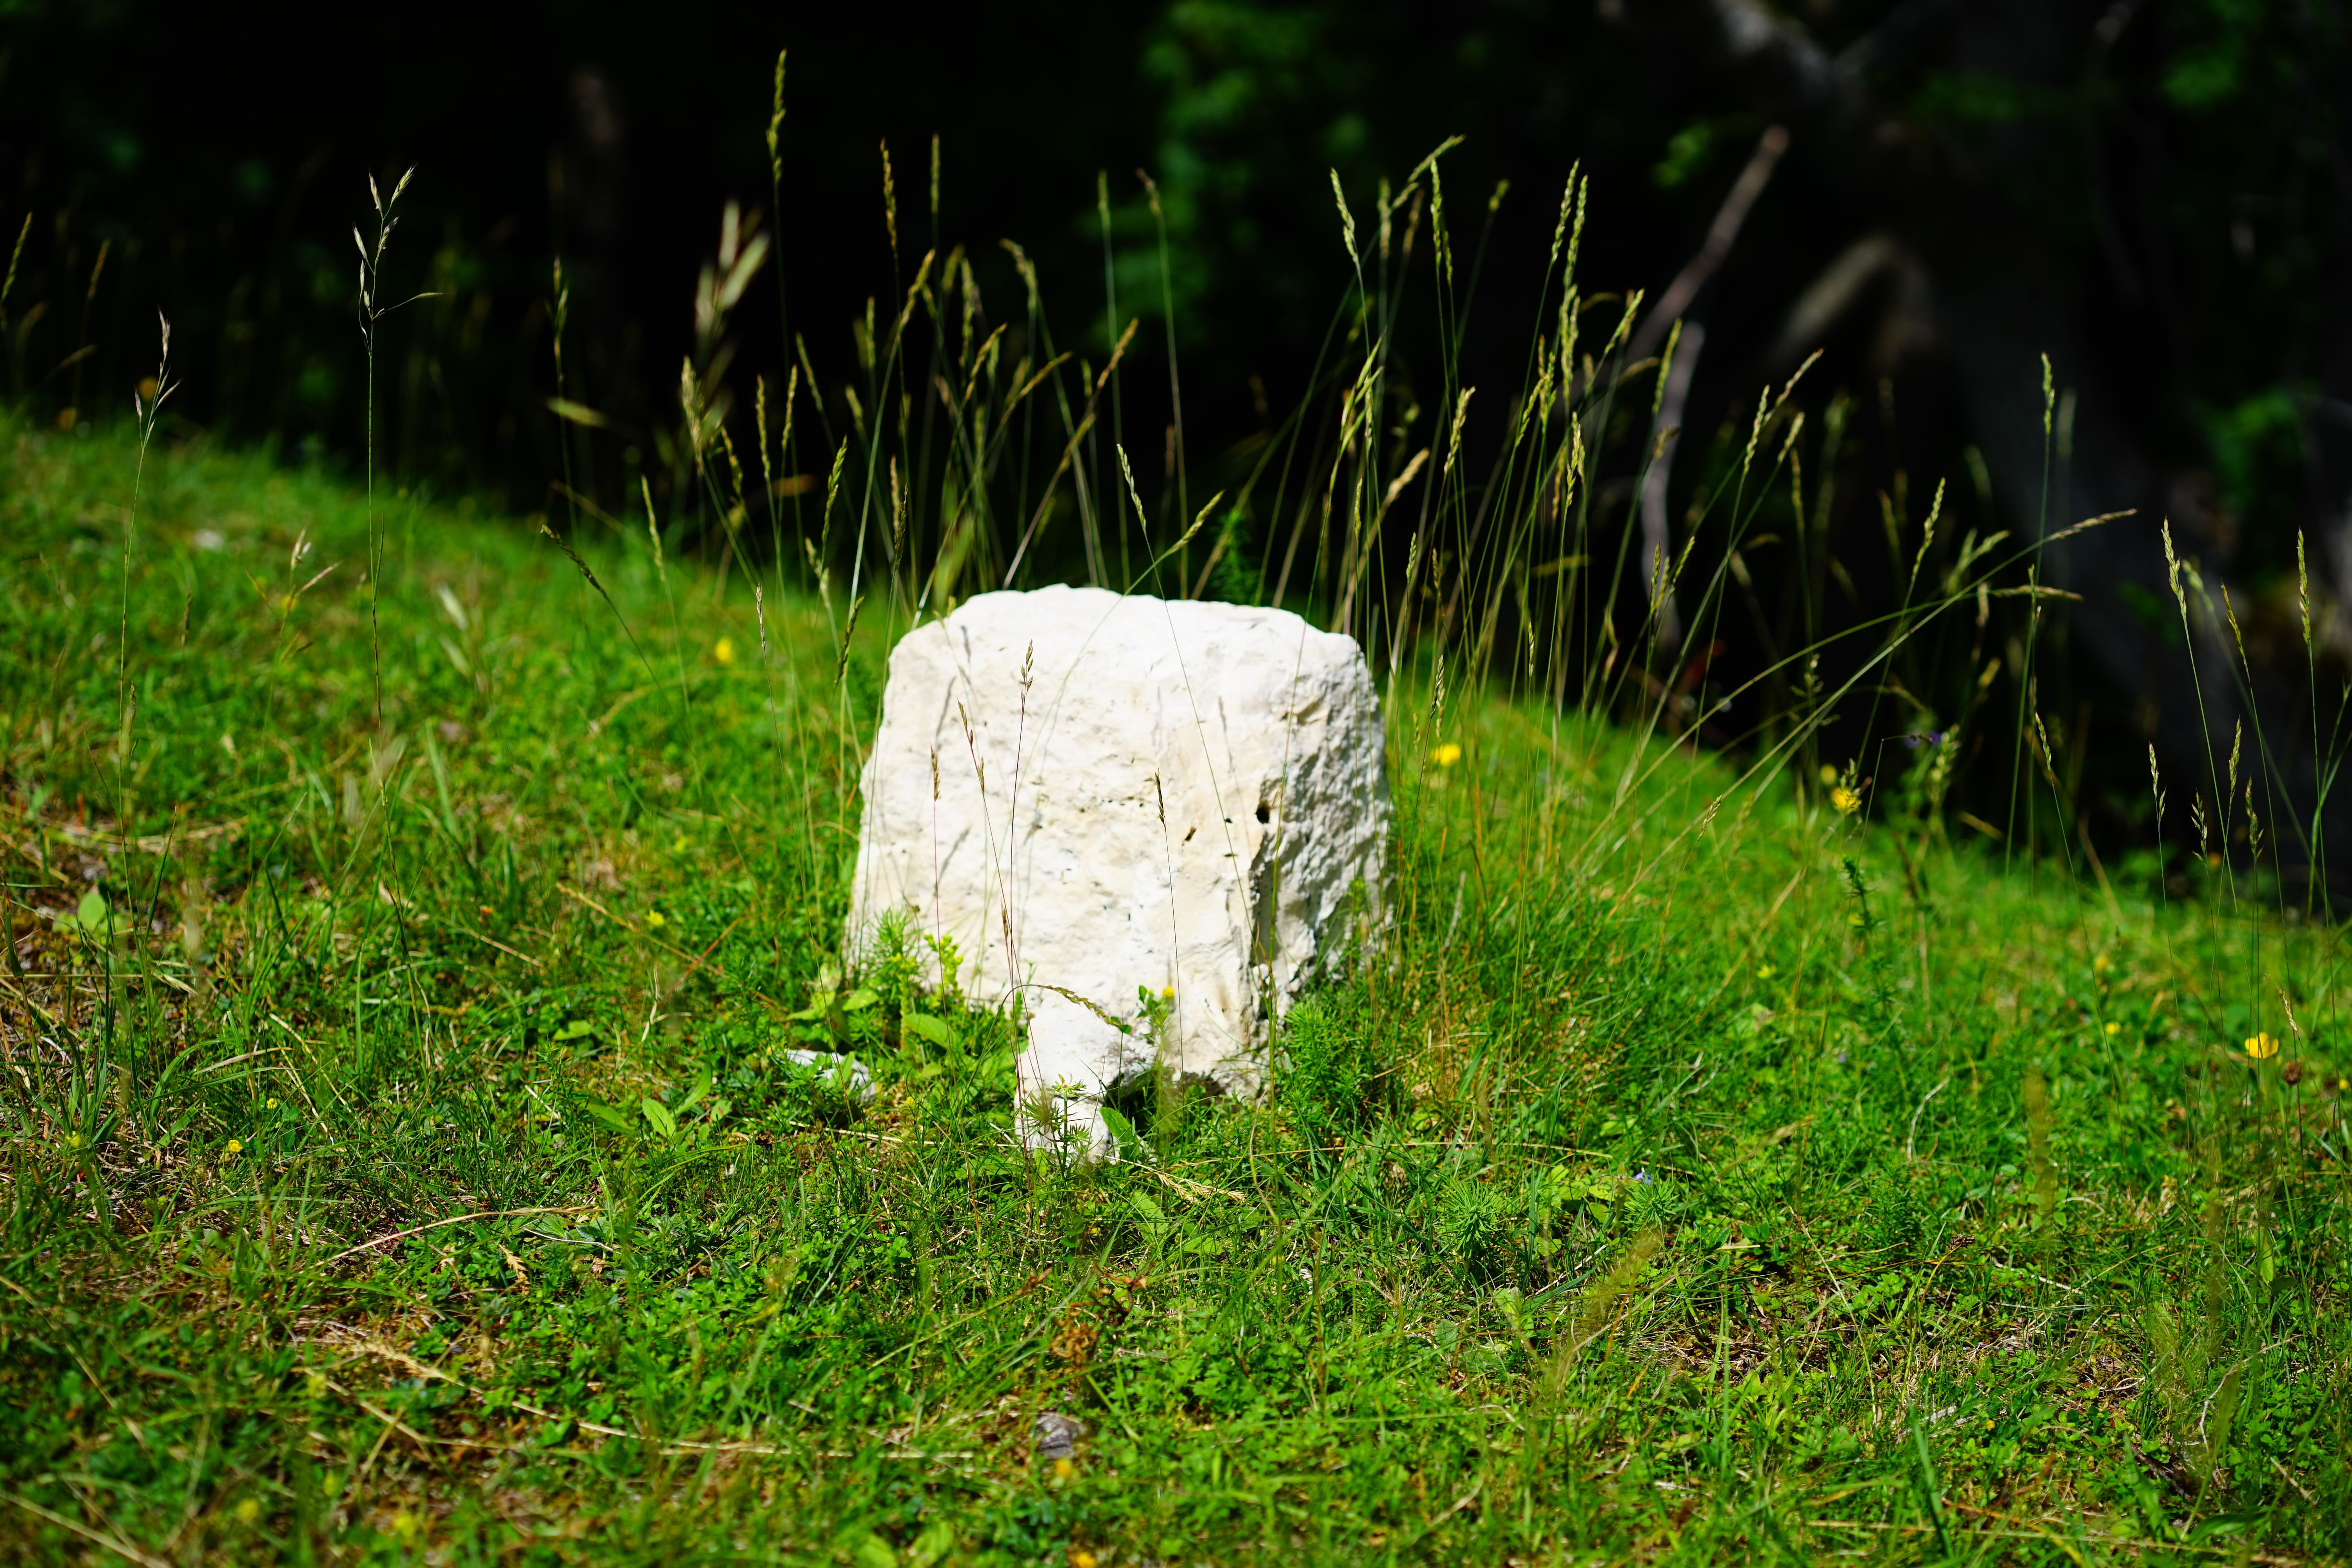
tree, nature, forest, grass, rock, plant, white, lawn, meadow, sunlight, leaf, flower, stone, green, autumn, soil, landmark, limestone, mark, hub, woodland, habitat, border, milestone, rural area, demarcation, forest border, parcel boundary, border crossing point, boundary issues, cross mark, spell stone, eckpunkt, knick point, field limit, natural environment, grass family